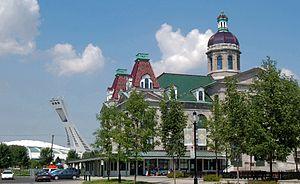
Mercier–Hochelaga-Maisonneuve est un arrondissement de la ville de Montréal. Il est d'une superficie de 24,5 km² et a une population de 136 024 habitants.